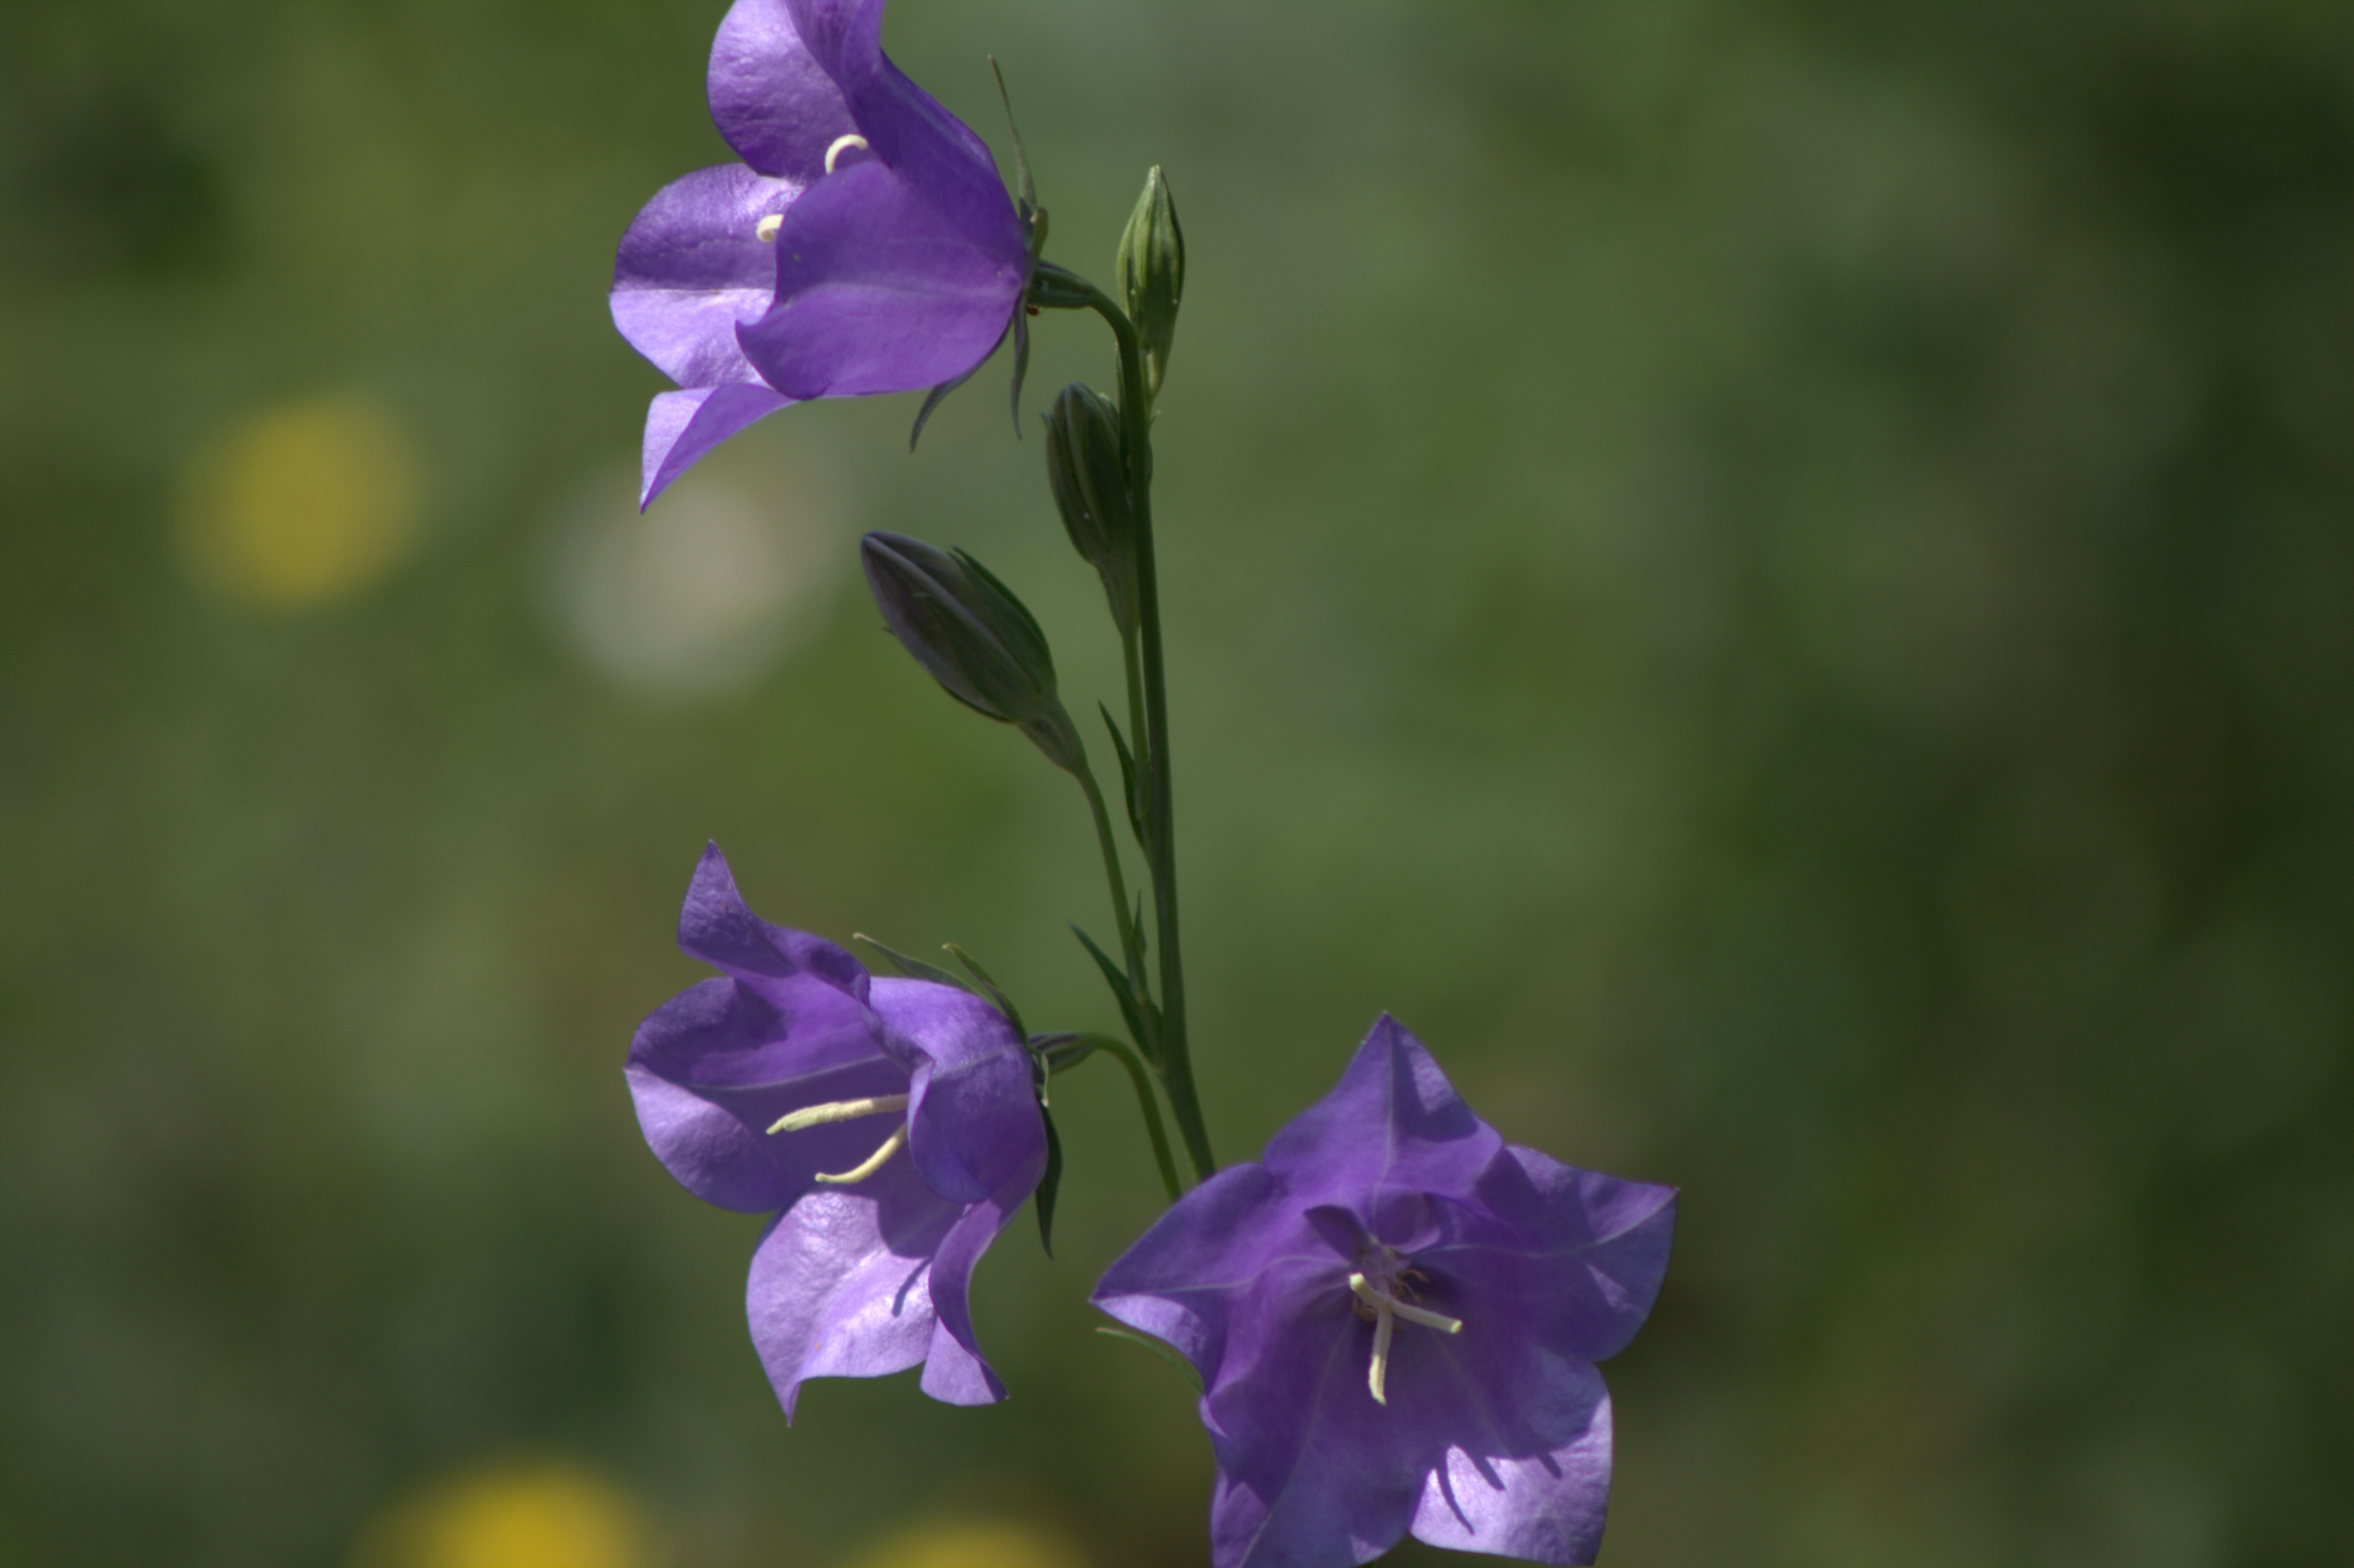
nature, plant, flower, purple, petal, bloom, summer, botany, flora, plants, wildflower, bellflower, akelei, macro photography, flowering plant, bellflower family, harebell, land plant, violet family, dayflower family